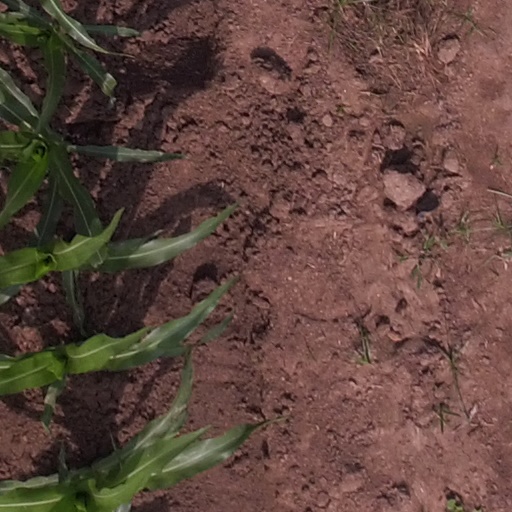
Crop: maize; corn